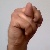
The image shows a hand gesture representing the letter 'N' in Indian Sign Language.